Malice (novel series)

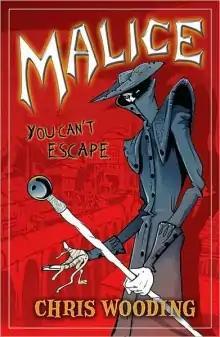
Cover for book 1

Malice is a two-book young adult series that was written by British author Chris Wooding and illustrated by Dan Chernett. The first book, "Malice", was released on October 1, 2009, and the second work, "Havoc", was released in October of the following year.